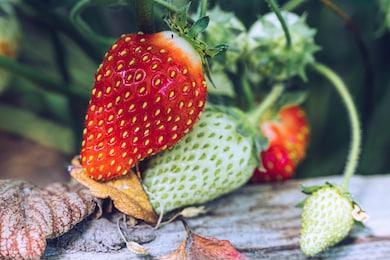
Label: Strawberry